Ptasie mleczko

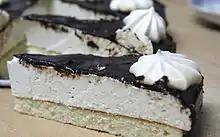
A homemade bird's milk cake

In 1978, the popular candy was transformed into a cake by Vladimir Guralnik in Moscow's Praga Restaurant. This was a light sponge cake filled with an airy soufflé and topped with chocolate glaze. A distinct feature of the Russian recipe is the usage of agar-agar instead of gelatin as a thickening agent, which withstands the high temperature needed to melt down sugar into a syrup. Initially, the restaurant produced trial batches of 20–30 cakes, but after six months the daily output was increased to 500 cakes. The recipe was quickly copied by other restaurants in Moscow, such as Moskva, Budapesht, and Ukraina. In the 1980s, a special factory for Bird's milk cakes was built in the Novye Cheryomushky district in the south of Moscow. Both the cake and the candy versions of the bird's milk are widely available to this date in supermarkets and specialty stores all over Russia.